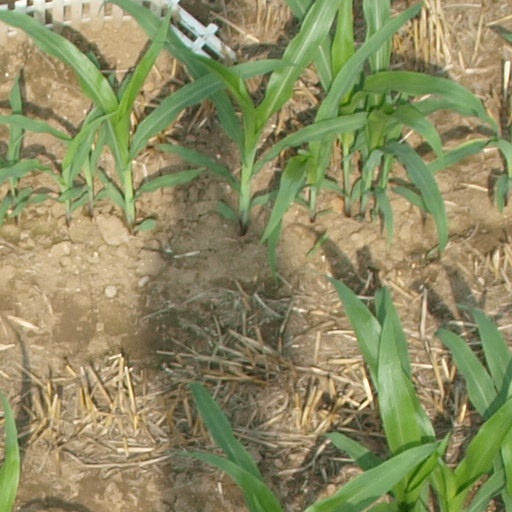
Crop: maize; corn